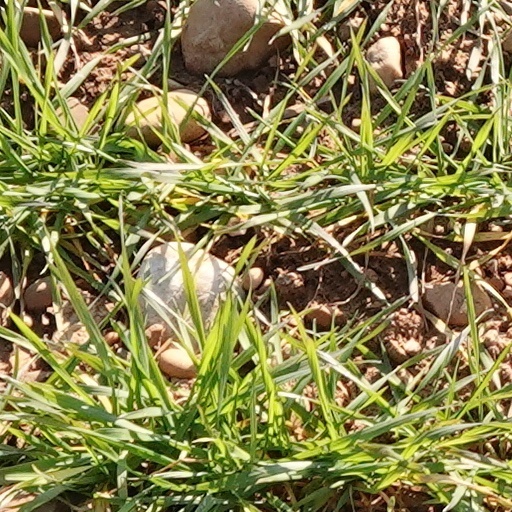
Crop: wheat